Guido I da Polenta

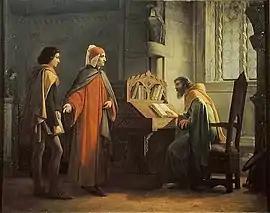
"Dante Alighieri presenting Giotto to Guido da Polenta", painting by Giovanni Mochi (19th century), Galleria d'Arte Moderna, Florence

Guido I da Polenta (died 1310) was lord of Ravenna from 1275 until his abdication in 1297.